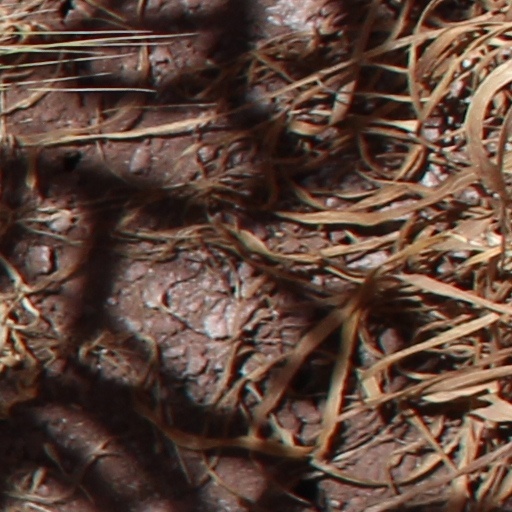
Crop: wheat